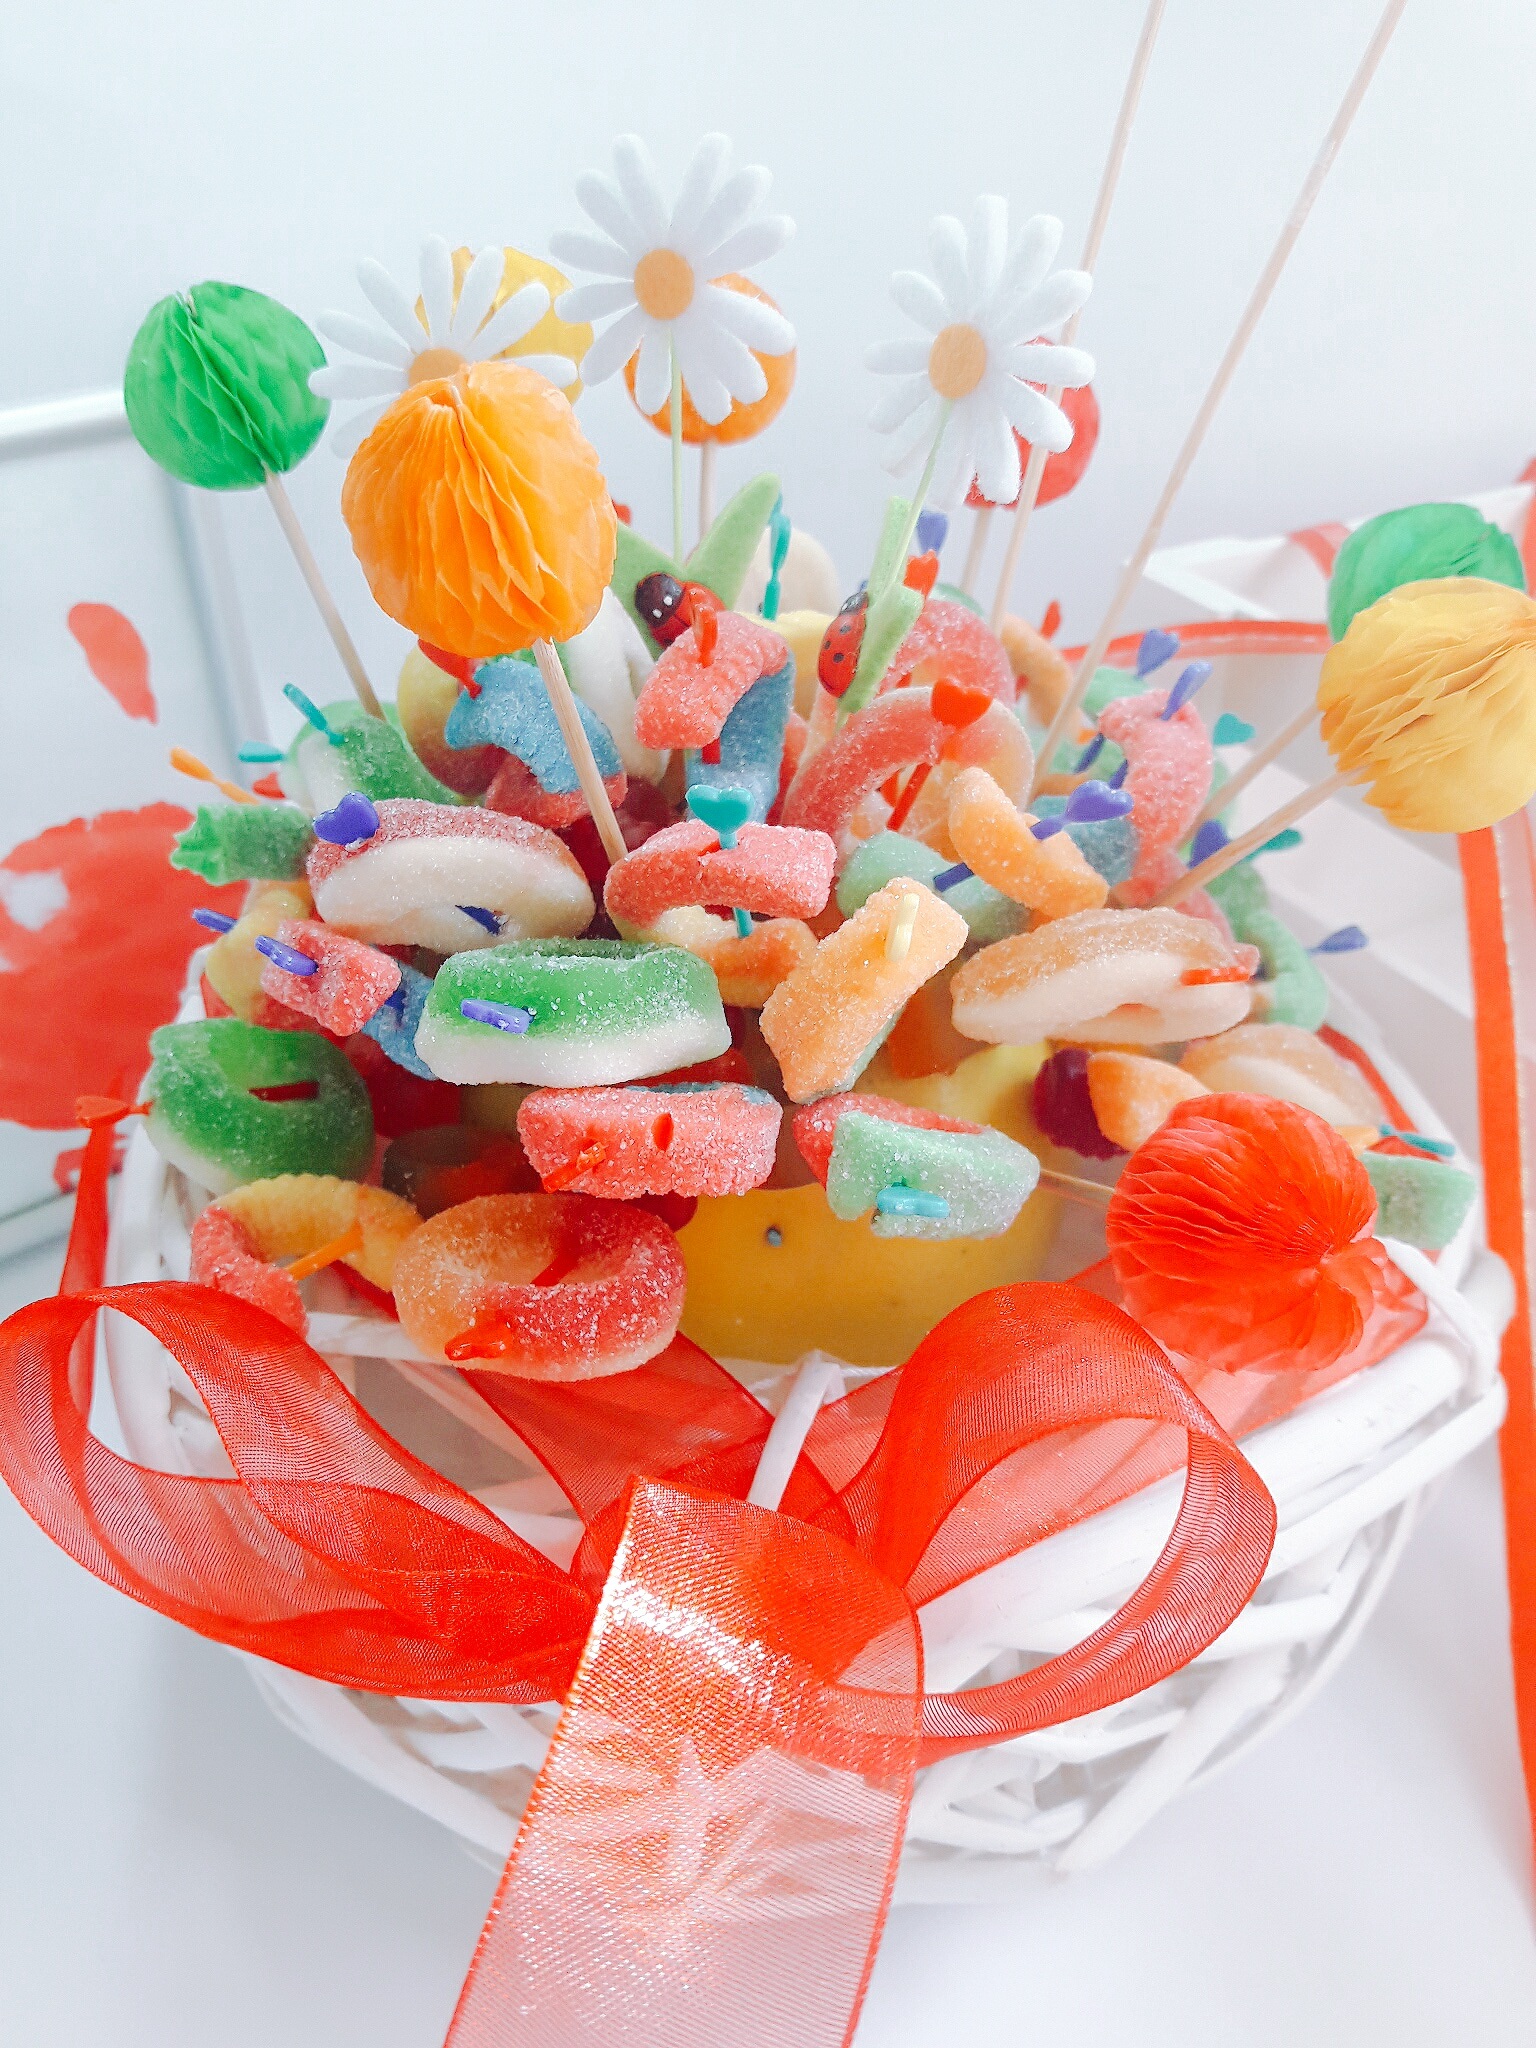
flower, petal, celebration, decoration, food, produce, dessert, delicious, lollipop, sugar, sweets, candy, confectionery